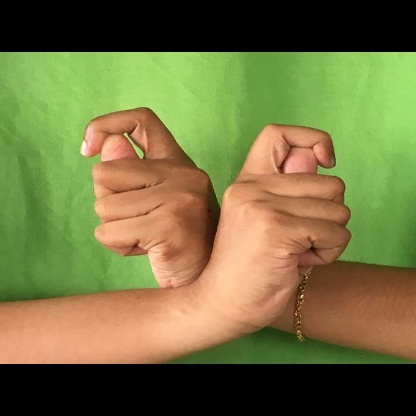
Mudra: Berunda